Describe the emotion expressed in this image:  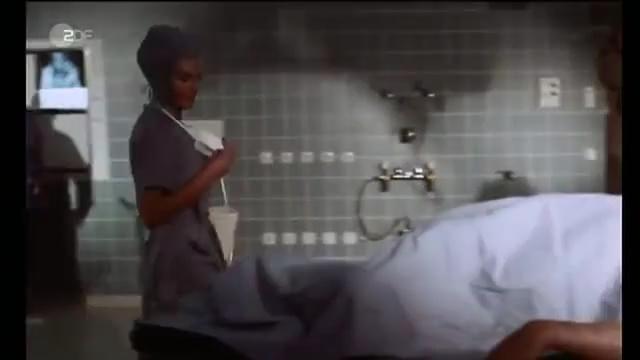
This person displays Suffering, valence and arousal with low intensity.